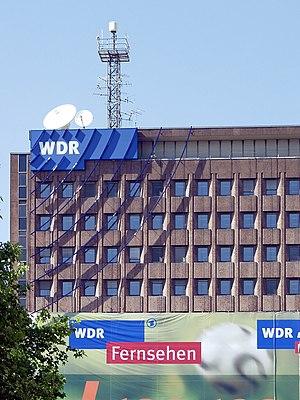
Le Westdeutscher Rundfunk Köln, abrégé en WDR, est un organisme de droit public basé à Cologne et membre de l'ARD.